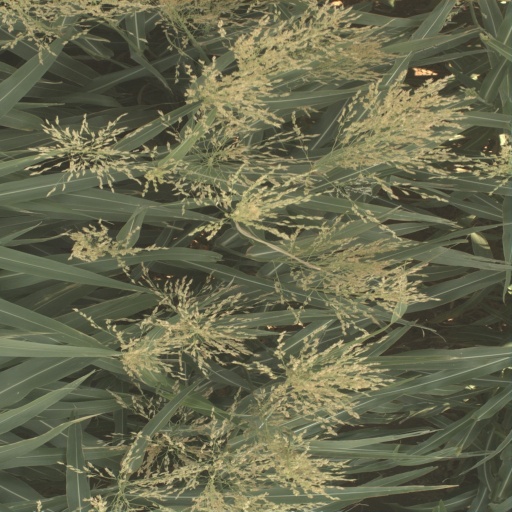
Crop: sorghum